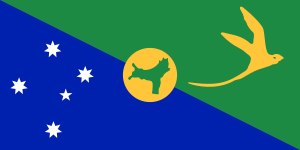
Christmas Island (Indiske Ocean) / Historie
Det officielle flag for Christmas Island
Christmas Island ligger i det Indiske Ocean og skal ikke forveksles med Christmas Island.